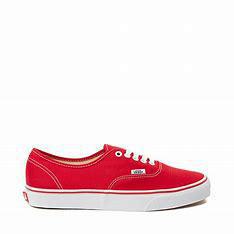
Brand: Vans
Model: Authentic Skate